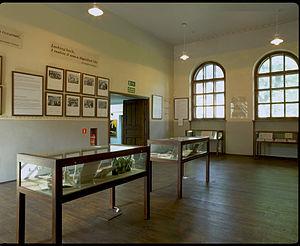
La synagogue d'Oświęcim, souvent appelée synagogue d'Auschwitz, est la seule synagogue en activité dans la ville d'Oświęcim en Pologne. Son nom exact, tel qu'employé couramment avant la Seconde Guerre mondiale est Chevra Lomdei Mishnayot. Située au 5 place du Père Jan Skarbka, anciennement intersection entre la rue de l'Église et la place de l'Hôpital, elle fait maintenant partie du Musée national Auschwitz-Birkenau.